Houston Chronicle

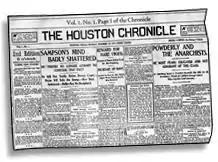
Front page of the first edition of the "Houston Chronicle", October 14, 1901

From its inception, the practices and policies of the "Houston Chronicle" were shaped by strong-willed personalities who were the publishers. The history of the newspaper can be best understood when divided into the eras of these individuals.